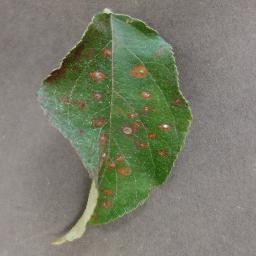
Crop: apple
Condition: cedar_rust